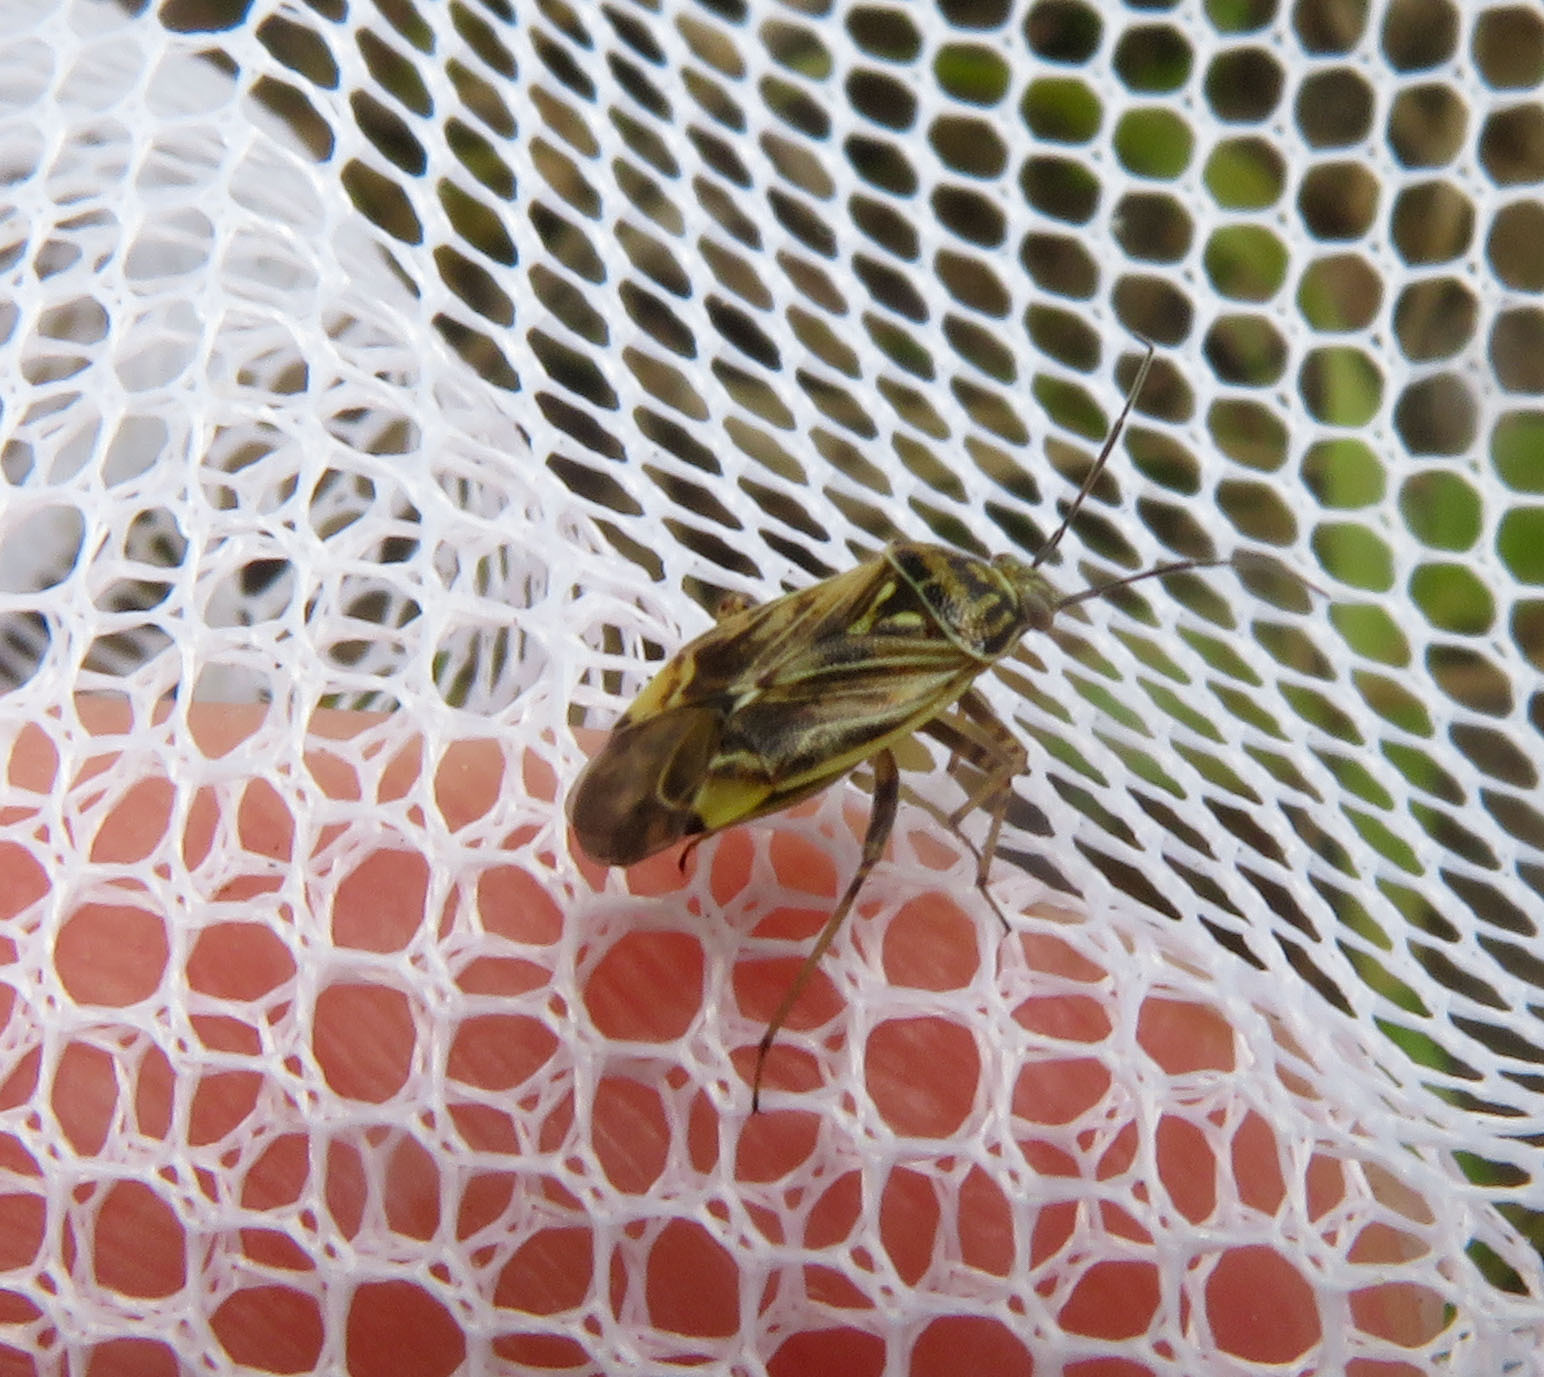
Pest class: lygus_bug